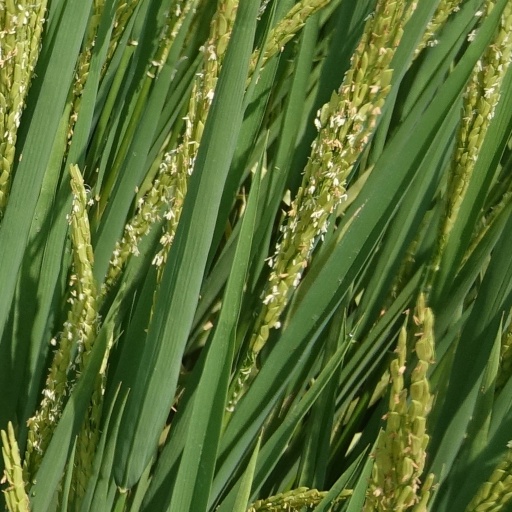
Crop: rice